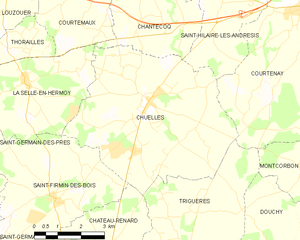
Chuelles est une commune française du Gâtinais, située dans le département du Loiret en région Centre-Val de Loire.